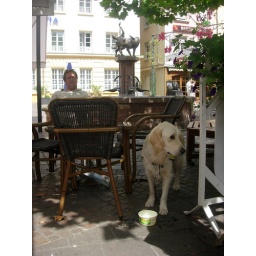
Alix is a female golden retriever and a service dog in training. Picture taken by her foster family.